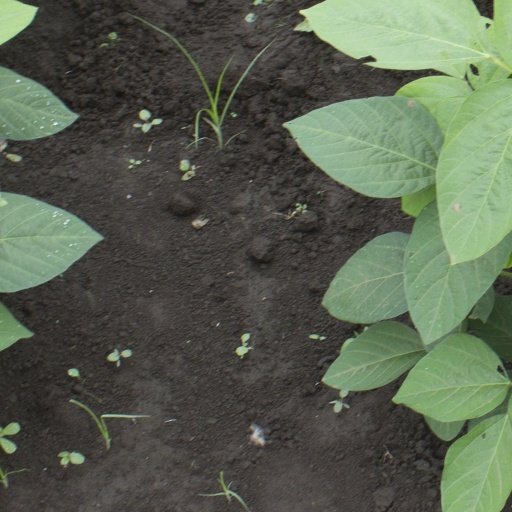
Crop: soybean